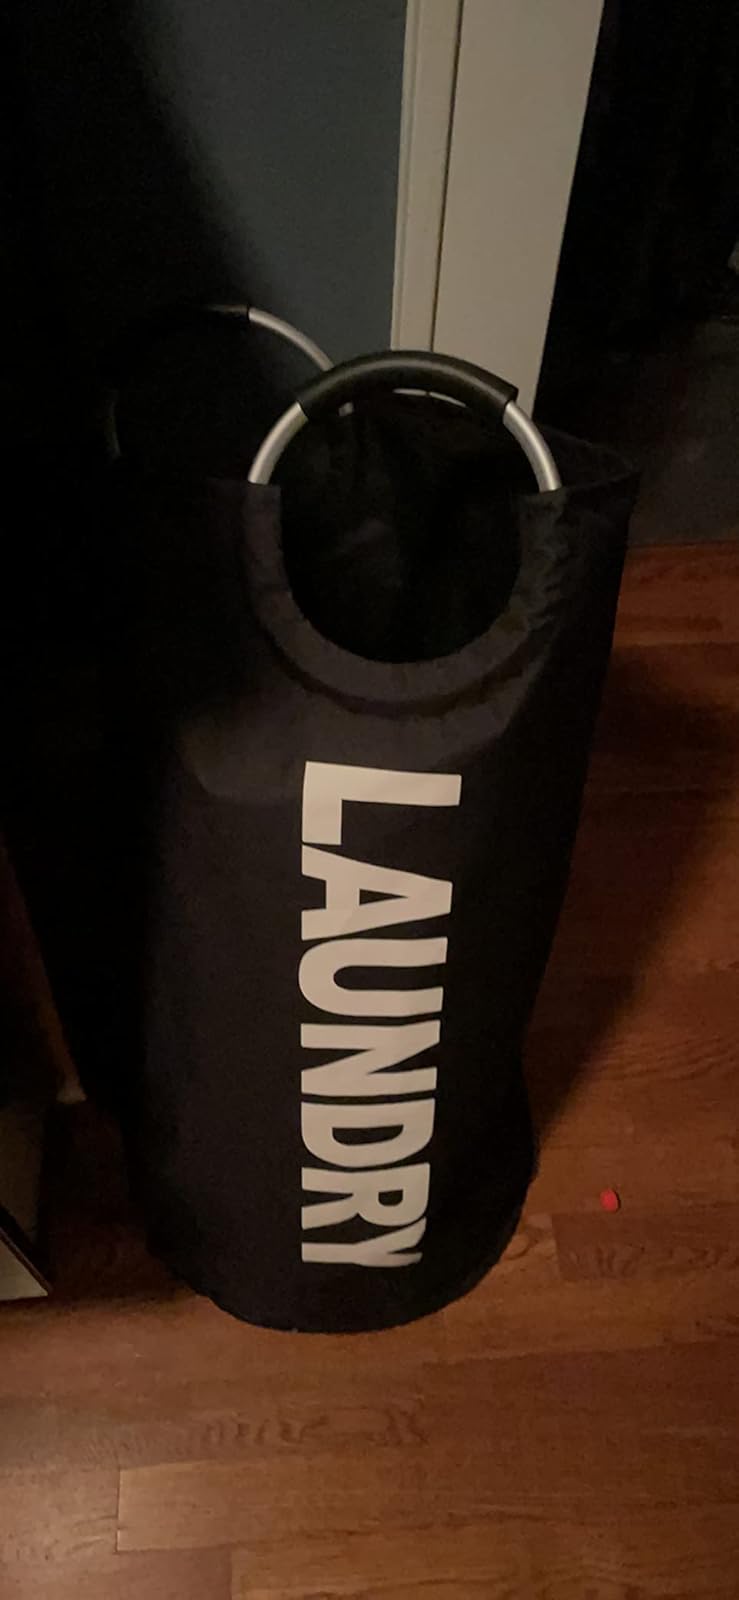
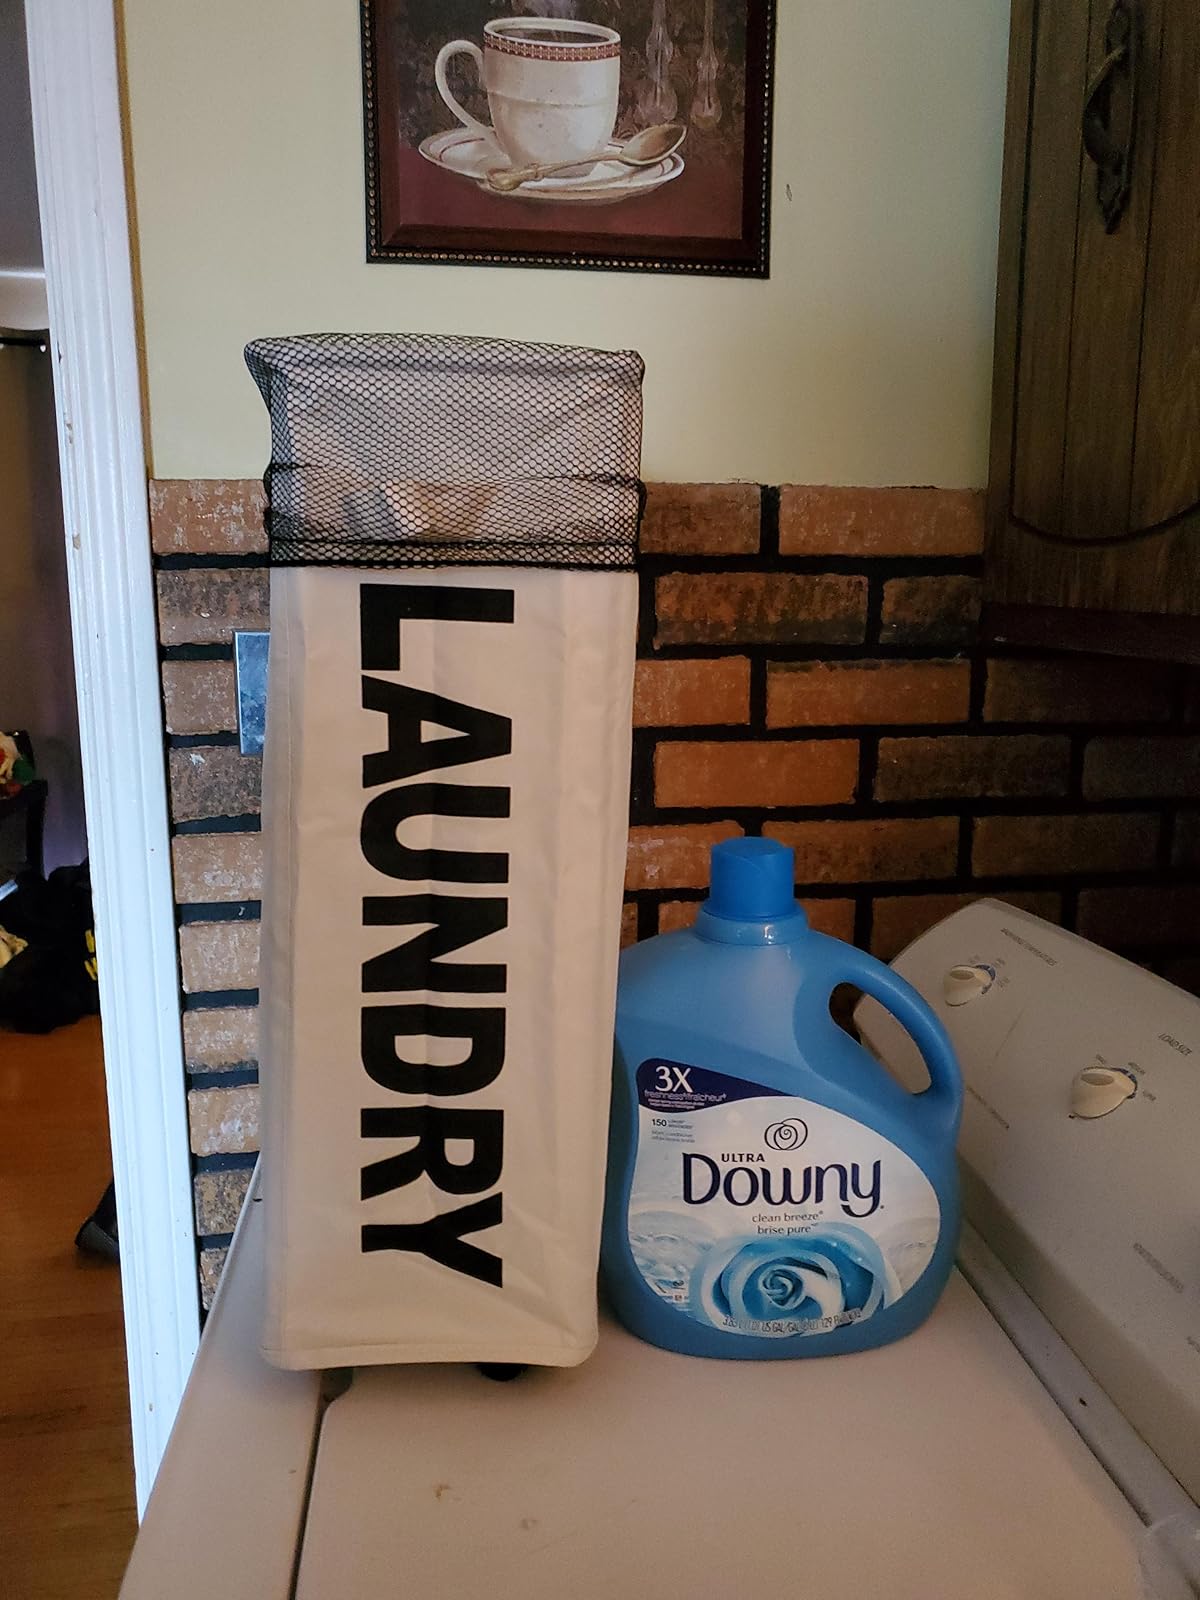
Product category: items_hamper
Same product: no